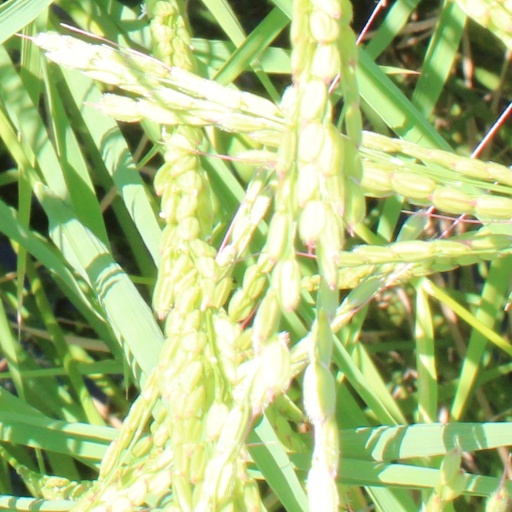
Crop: rice